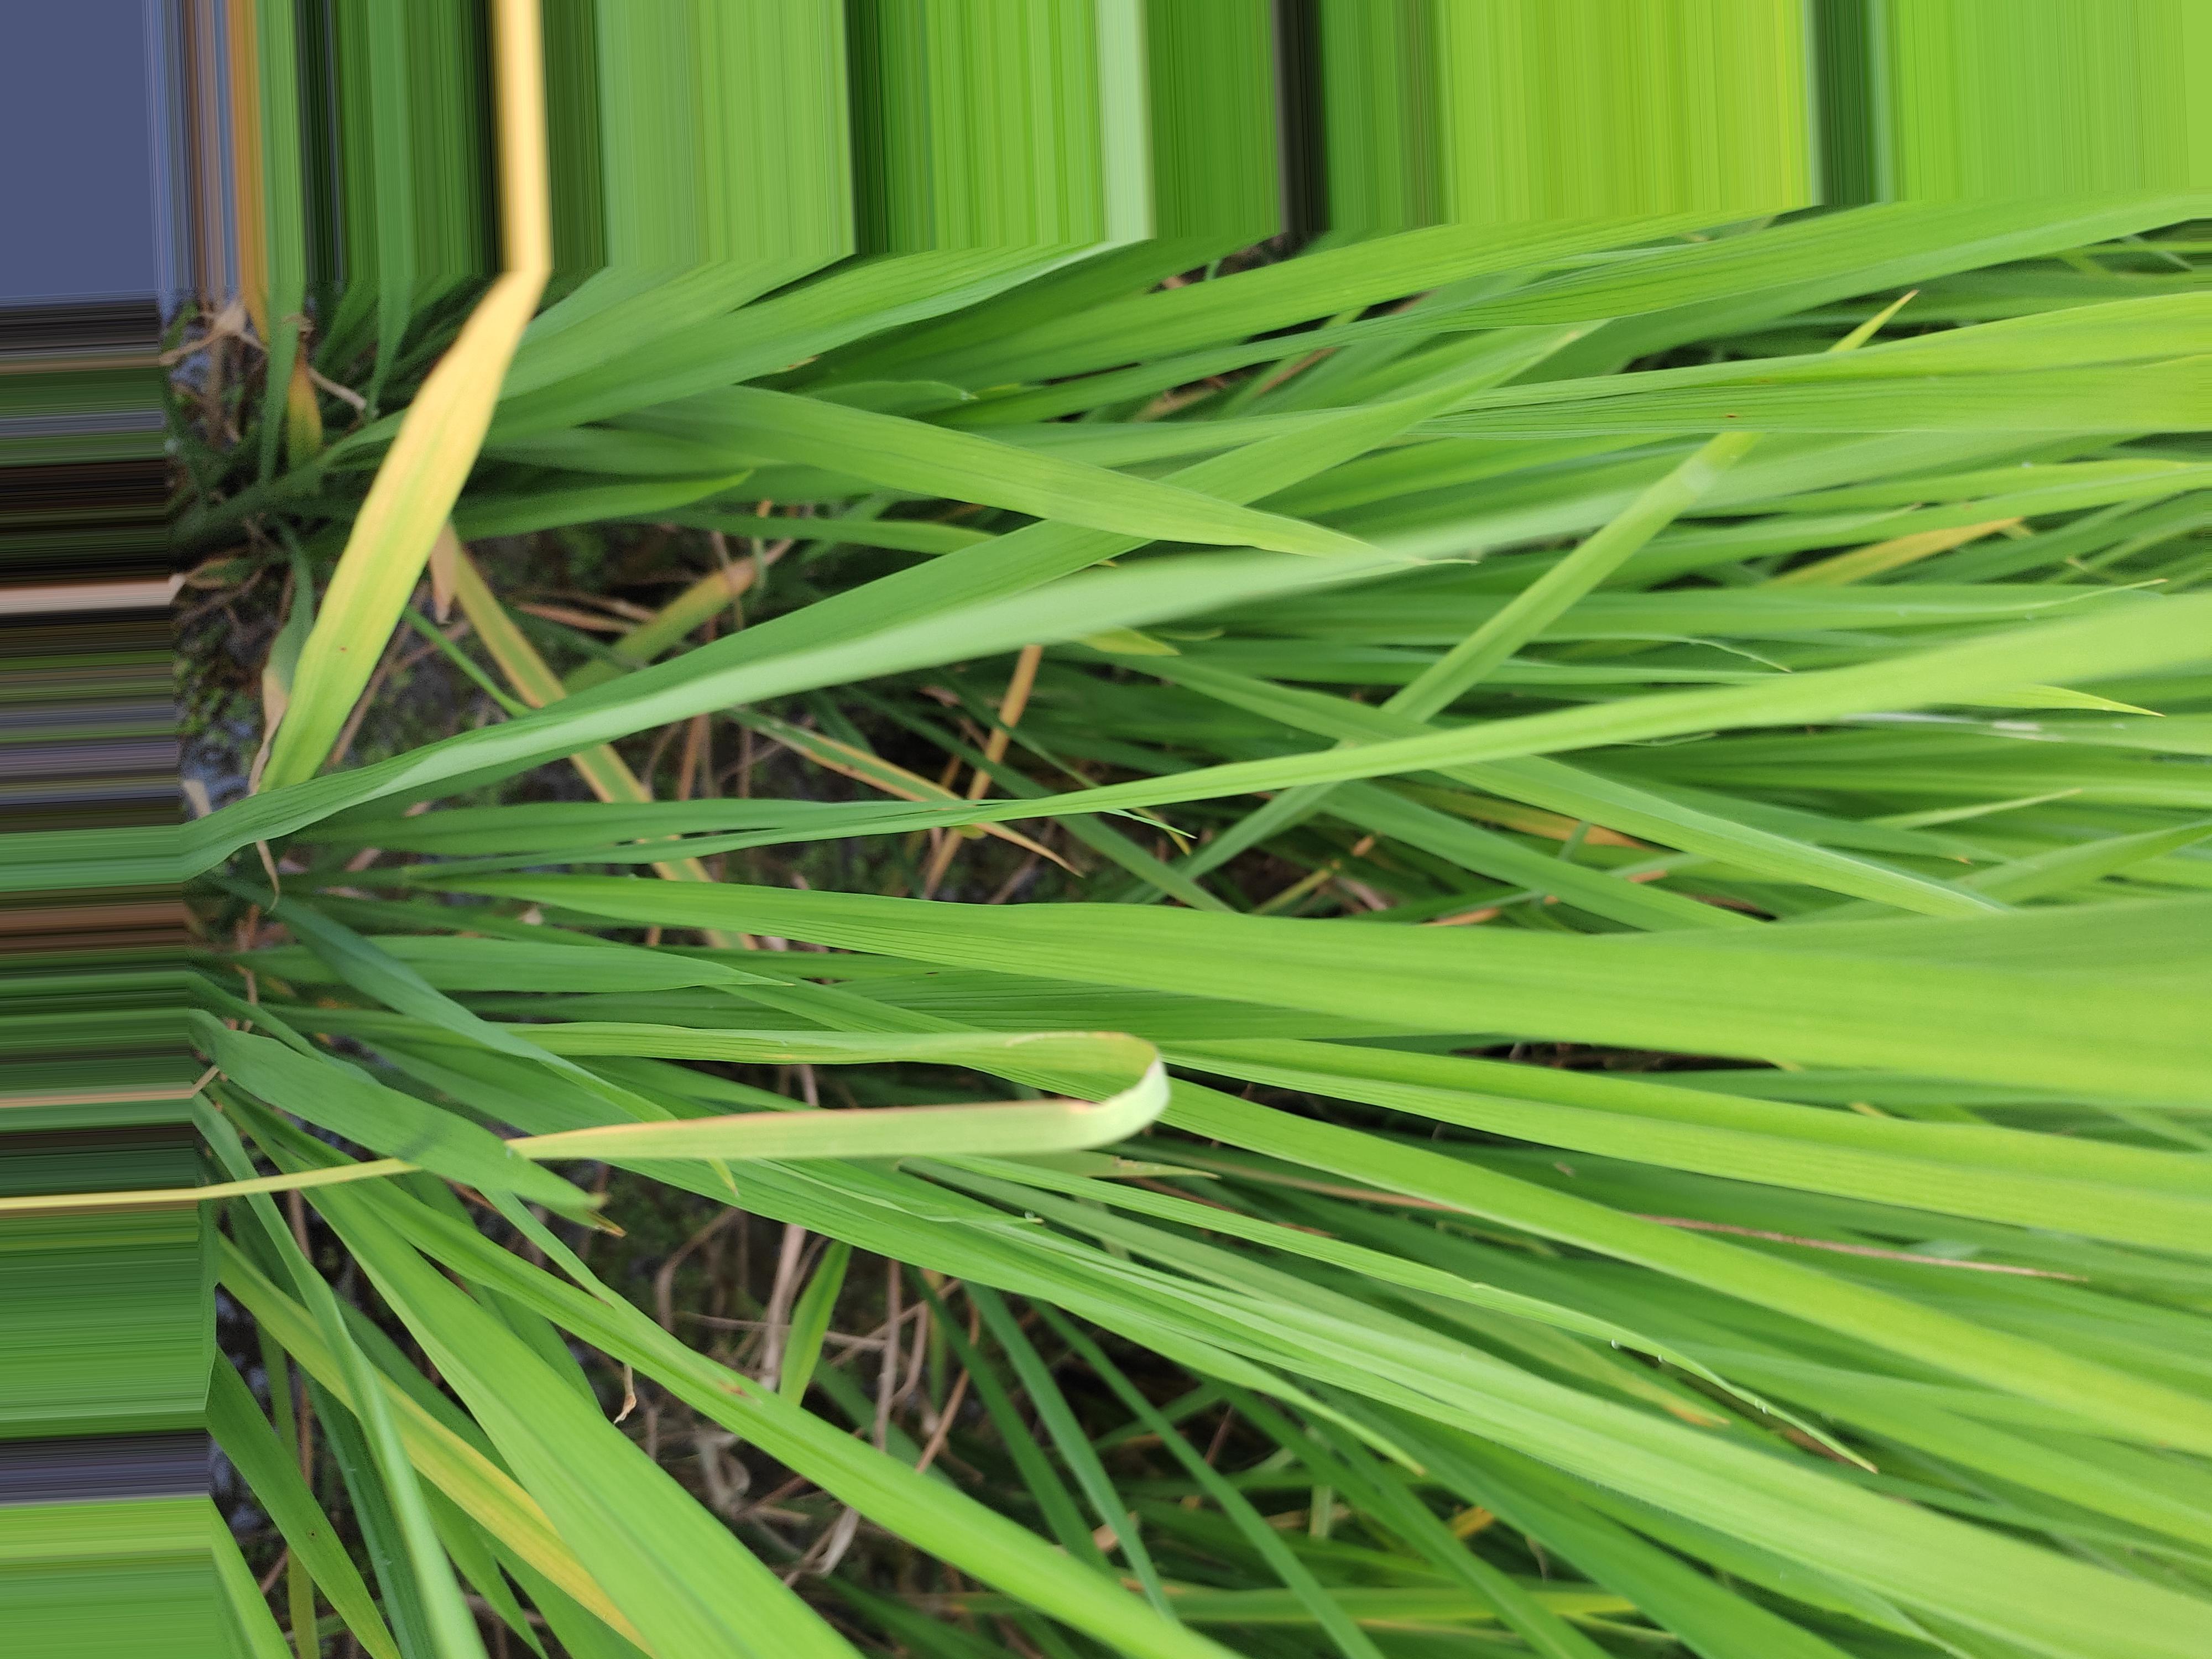
Nhãn: Healthy